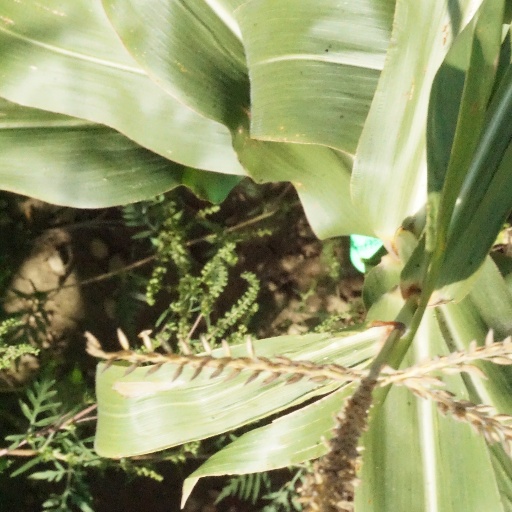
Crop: maize; corn